María Fernanda Cornejo

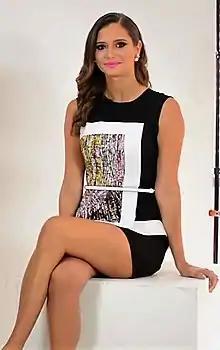
Cornejo on Mariela TV in 2015

María Fernanda Cornejo (born March 24, 1989) is an Ecuadorian fashion model and beauty queen who was crowned Miss International 2011. She has modeled for fashion companies including Chloé, DKNY, and Dior.